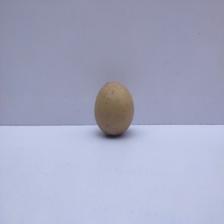
Size: Small